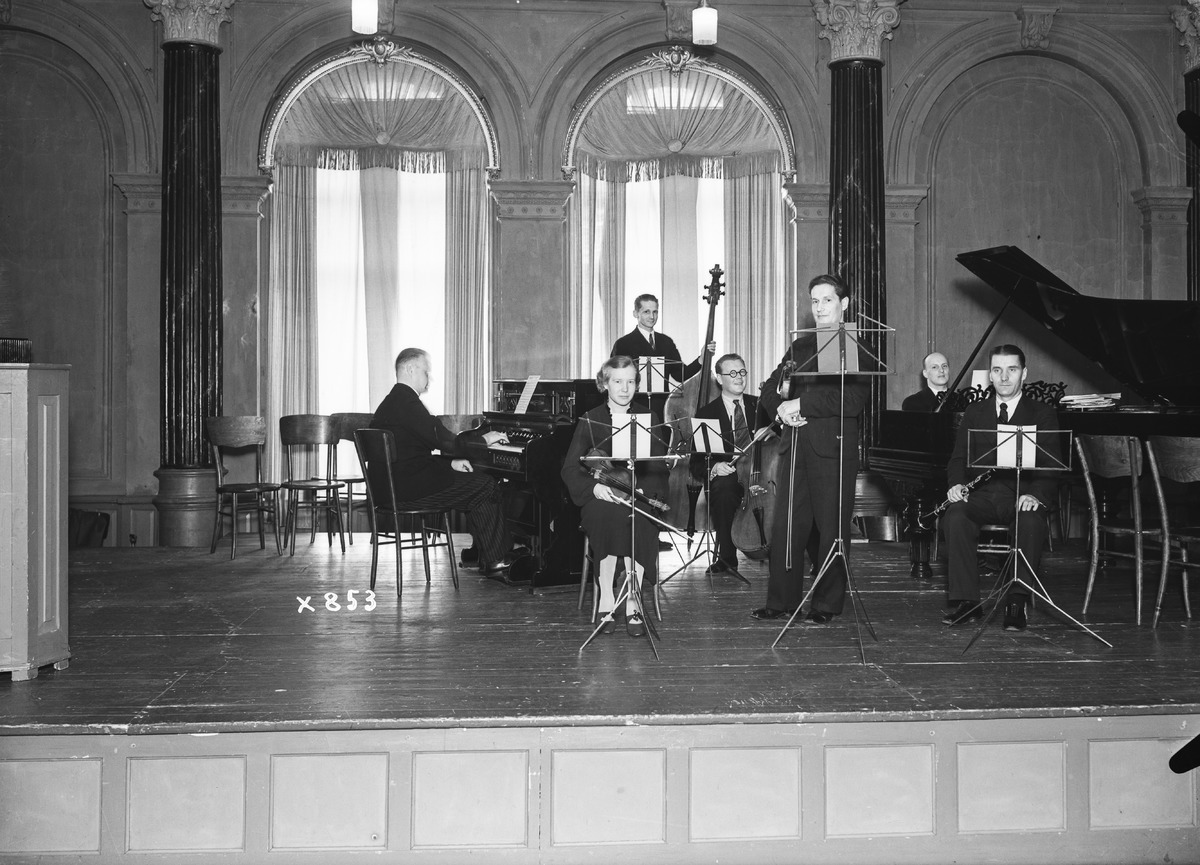
Oulun orkesterin yhtye
The band of Oulu symphony orchestra
sisällön kuvaus: Oulun orkesterin (myöh. Oulun kaupunginorkesteri, Oulu Sinfonia) yhtye 19.4.1937. content description: The band of Oulu symphony orchestra (later Oulun kaupunginorkesteri, Oulu Sinfonia) on April 19, 1937.
Vuosi: 1937
Paikka: , Suomi, Suomi
Aiheet: Oulun orkesteri; Oulun kaupunginorkesteri; Oulu Sinfonia; musiikkiesitykset; sisäkuva; ryhmäkuva; orkesterimusiikki; konsertit; orkesterit; sinfoniaorkesterit; yhtyeet; concerts; orchestras; symphony orchestras; orchestra music; music shows; bands